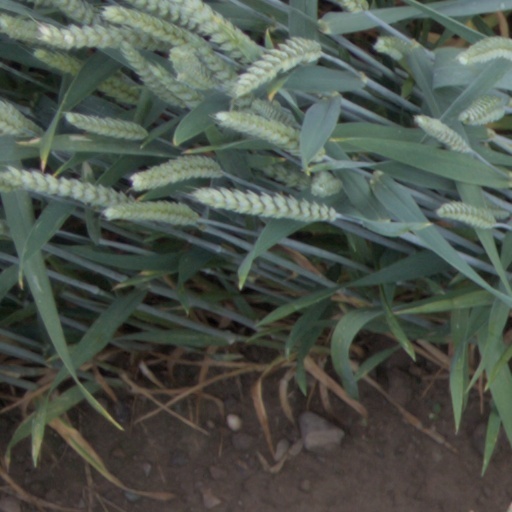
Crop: wheat